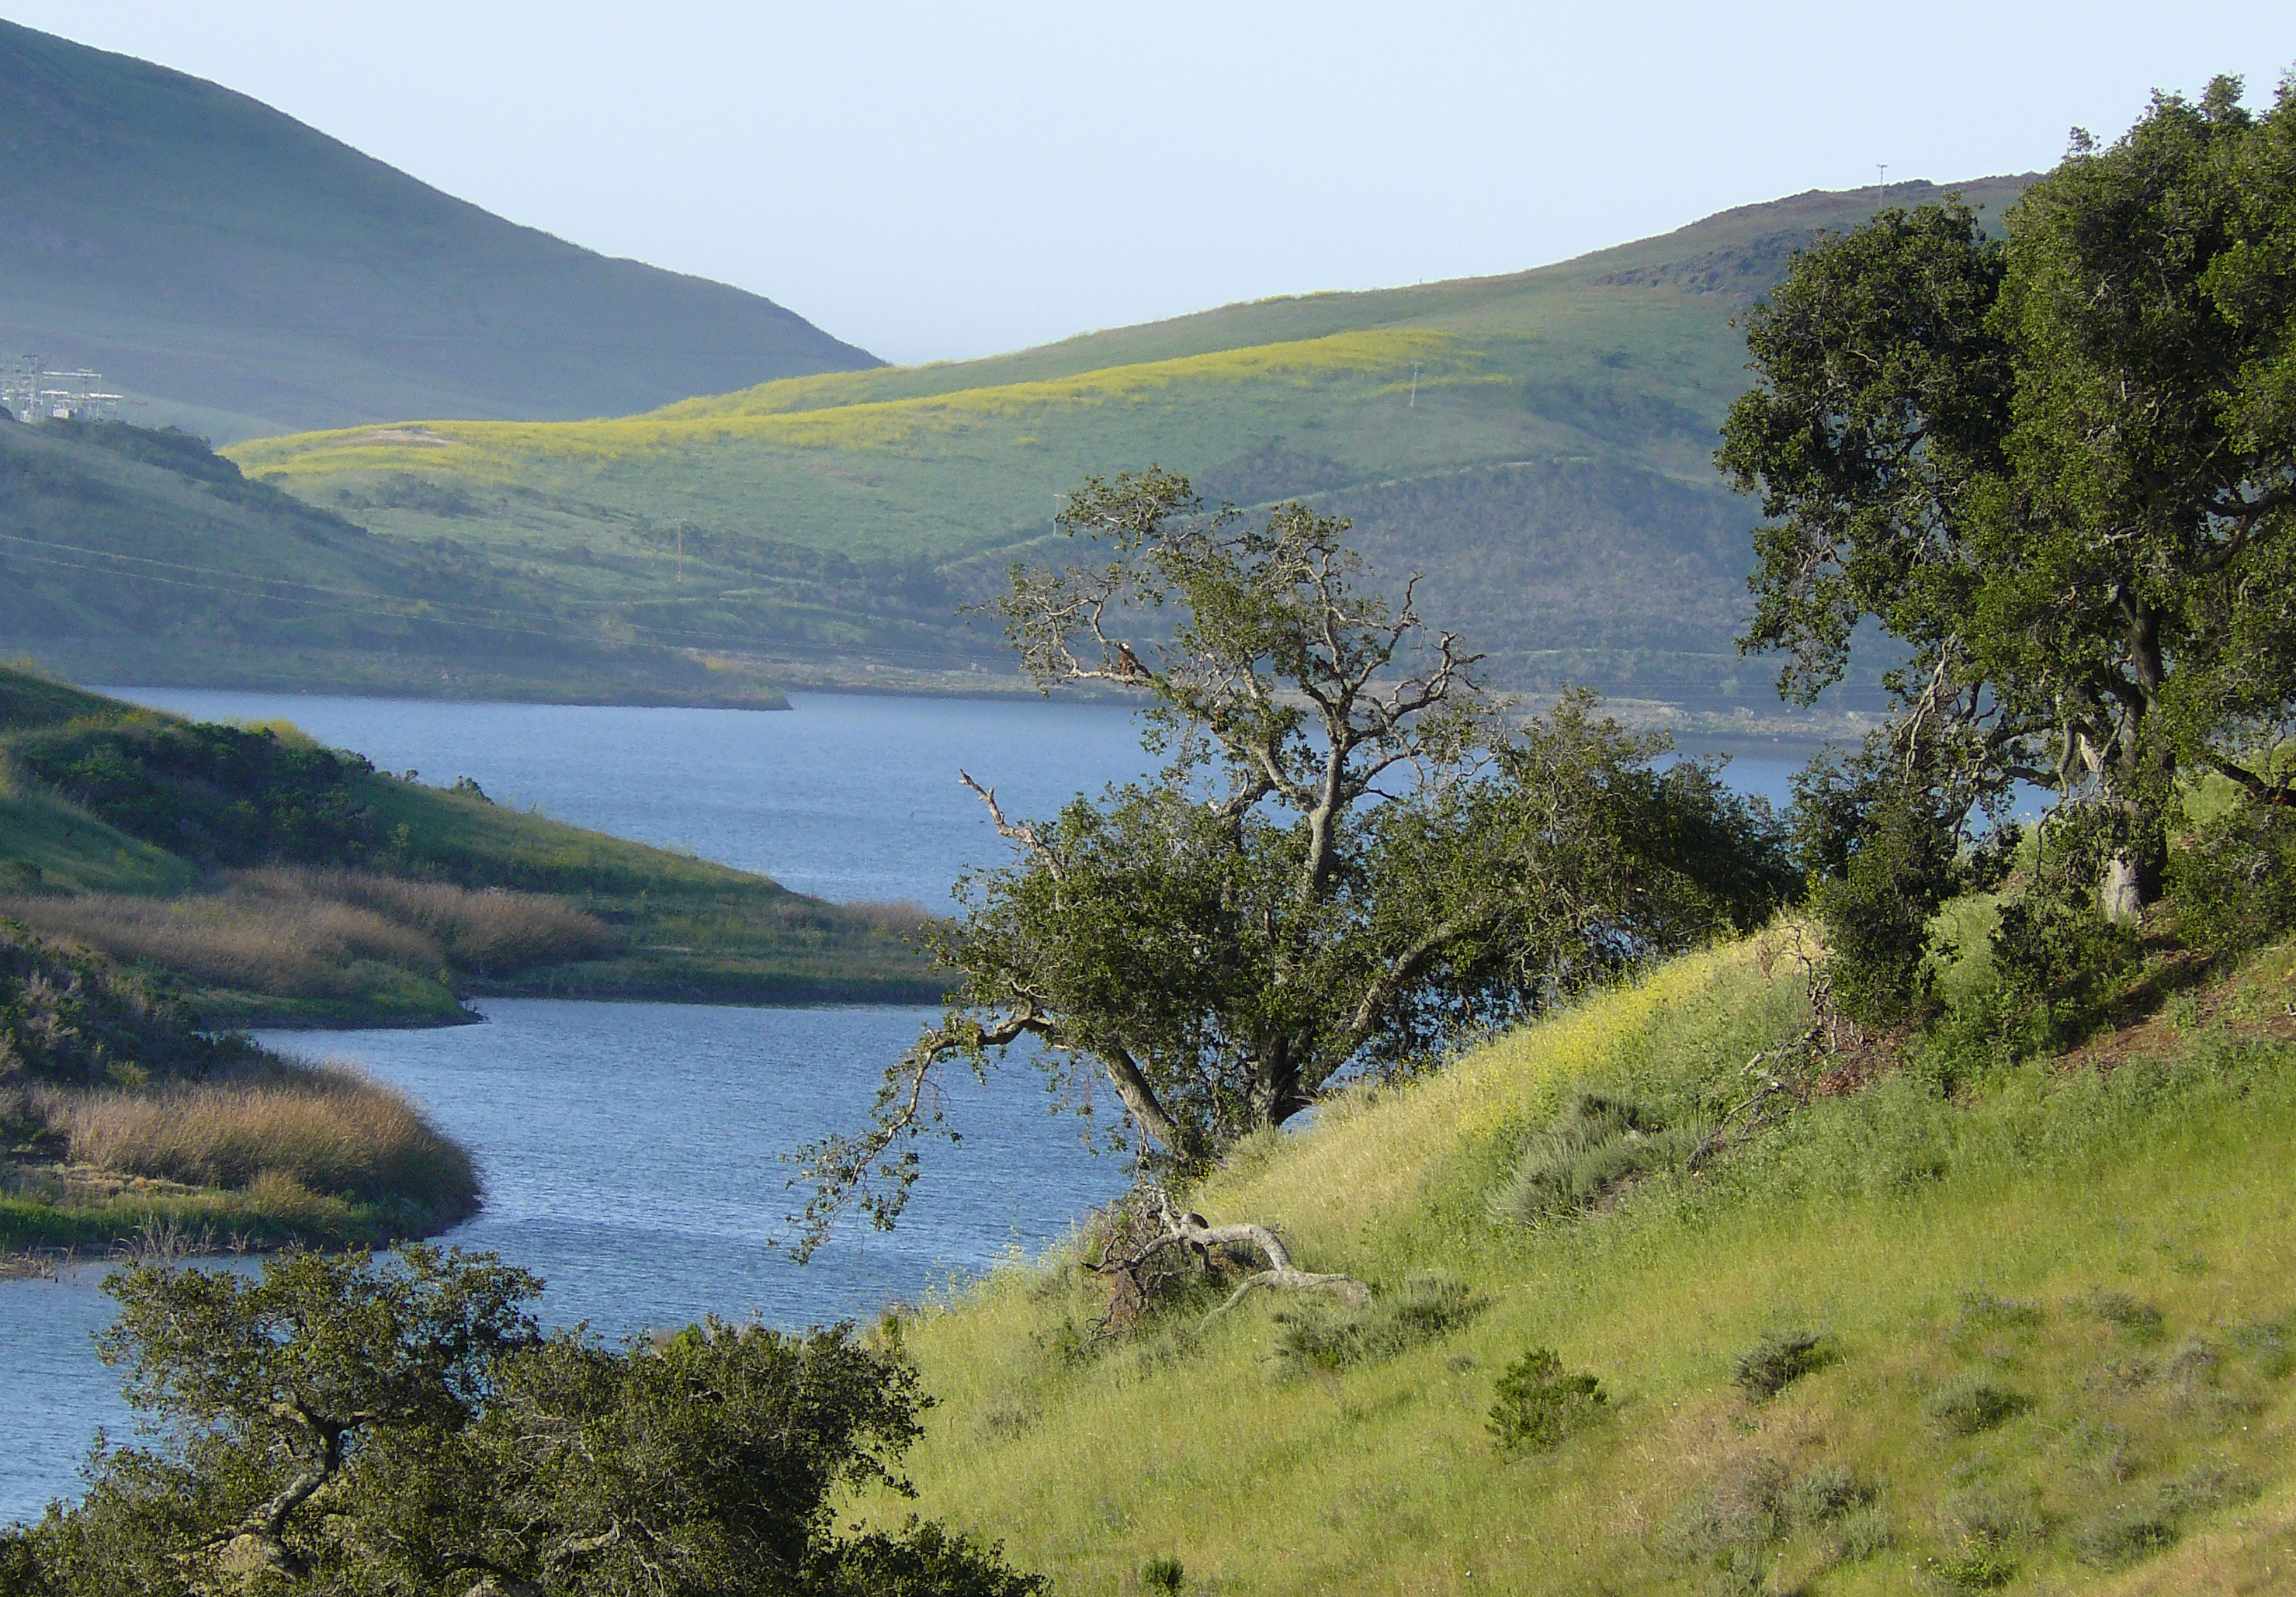
landscape, tree, nature, wilderness, mountain, meadow, hill, lake, valley, mountain range, reservoir, highland, ridge, body of water, birds, plateau, fell, loch, baldeagle, rural area, tarn, whalerockreservoir, mountainous landforms